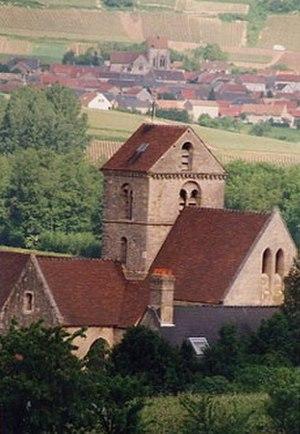
l'église de Prouilly
Cet article recense les monuments historiques de la Marne, en France.
L' Église Saint-Pierre de Prouilly est une église gothique construite du XIIᵉ au XIIIᵉ siècle.
Le Massif de Saint Thierry est une région viticole de la Champagne. Situé au nord-ouest de Reims, cette région est représentée par 15 villages viticoles, et est traversée par la Route touristique du Champagne.
Prouilly est une commune française, située dans le département de la Marne en région Grand Est.